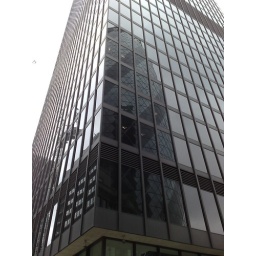
The Gherkin tower relflected by other glass monster.